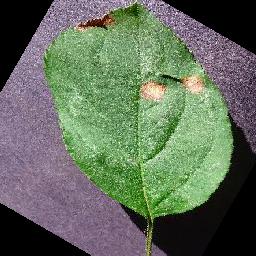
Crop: apple
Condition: black_rot